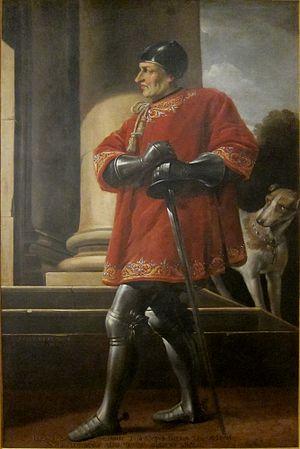
Olivier de Clisson
Olivier V de Clisson, né le 23 avril 1336 au château de Clisson et mort le 23 avril 1407 au château de Josselin, est un grand seigneur féodal breton, connétable de France, comte de Porhoët, baron de Pontchâteau. Représentant le plus illustre de la famille de Clisson, sa cruauté au combat lui vaut d'être surnommé le Boucher.